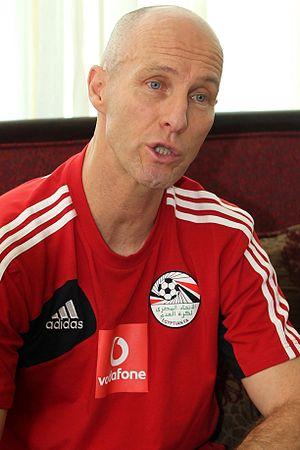
Bob Bradley entraineur de l'équipe nationale d'Égypte en visite à Doha
Bob Bradley, né le 3 mars 1958 à Montclair, est un entraîneur américain de football actuellement en poste au Los Angeles FC en Major League Soccer.